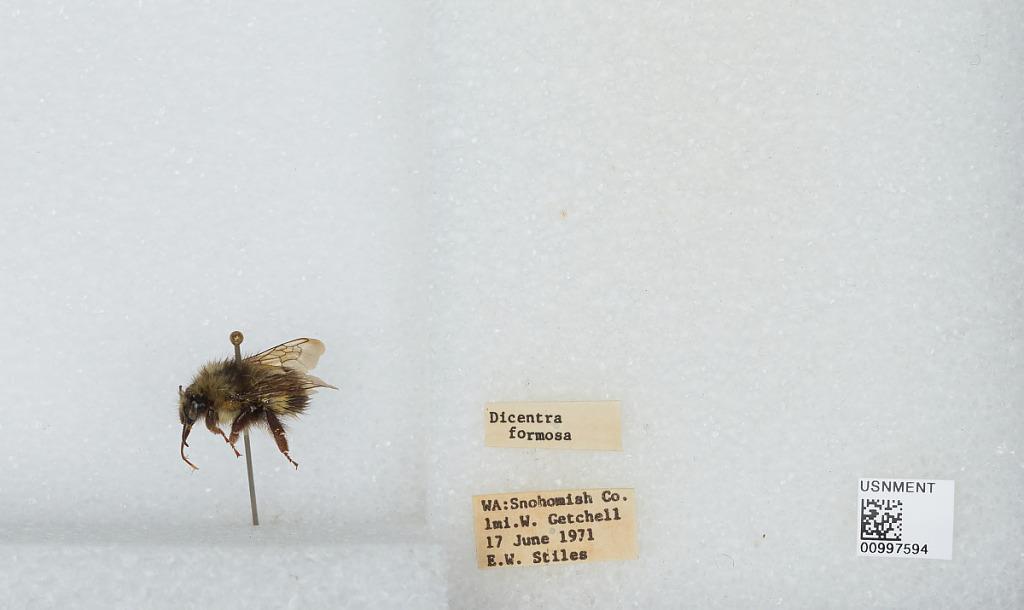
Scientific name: Bombus (Pyrobombus) flavifrons Cresson
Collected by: E. Stiles
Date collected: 1971-6-17
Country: United States
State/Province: Washington
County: Snohomish
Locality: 1 mile west of Getchell
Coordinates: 48.0722, -122.119